Revell

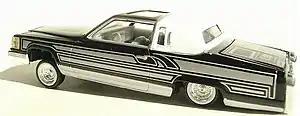
A built Cadillac low-rider

Model companies hired big name customizers to create new and striking designs. Just as AMT had hired George Barris and Darryl Starbird, Revell hired Ed "Big Daddy" Roth about 1962 as their new stylist. Hawk Models would use Bill Campbell's "'Weird-Ohs" like "Davey" the wild motor-bike rider and "Digger" the dragster, and later, Monogram would hire designer Tom Daniel. At this time, Roth created the bubble-glassed "Beatnik Bandit" (later made even more famous when produced by Hot Wheels), the double engined "Mysterion", the asymmetrical "Orbitron", the "Outlaw" (a highly styled T bucket), and the "Road Agent". Apart from wheeled wonders, arguably his most famous creation was the "Rat Fink", an anti-Mickey Mouse figure. Roth's Web site reports that in 1963 Revell paid Roth 1 cent for every one of his model kits sold, totaling $32,000.